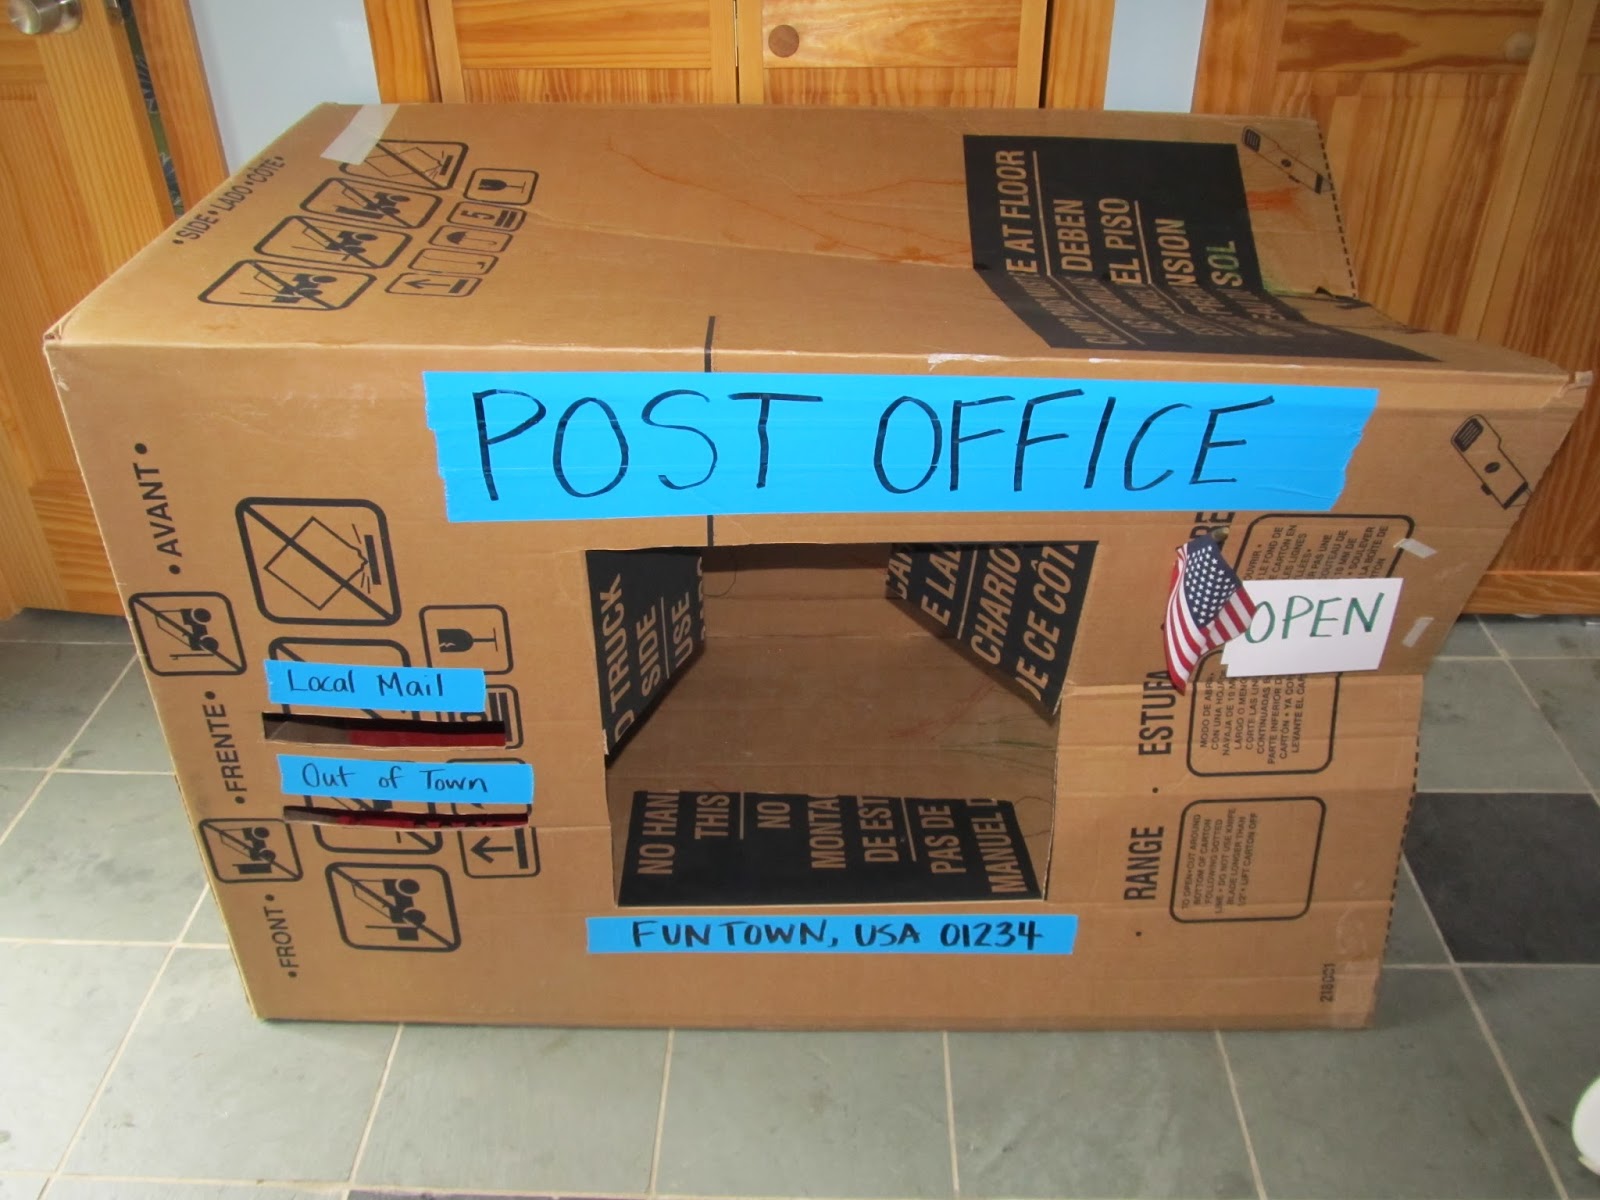
Label: cardboard